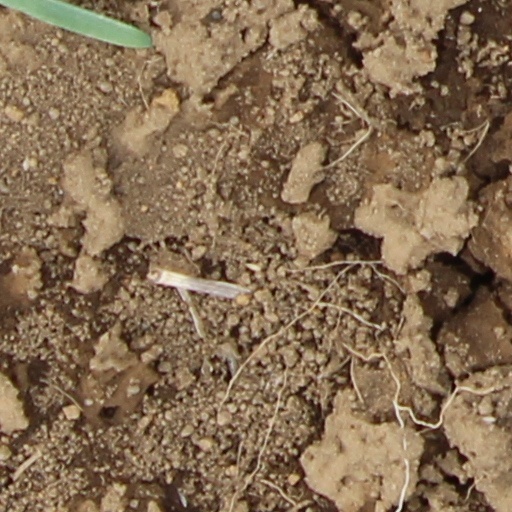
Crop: wheat